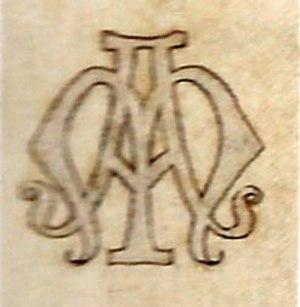
Timbre sec sur les premiers cartons de montage d'Alary
Antoine Alary dit Jean Baptiste Antoine Alary, né à Villeneuve-sur-Lot le 20 avril 1811 et mort à Saint-Jean-de-Duras le 11 mars 1899, est un photographe primitif, l'un des premiers photographes professionnels installés en Algérie.